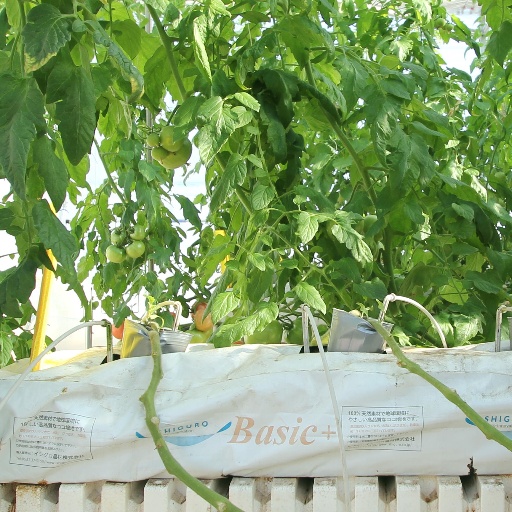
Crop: tomato